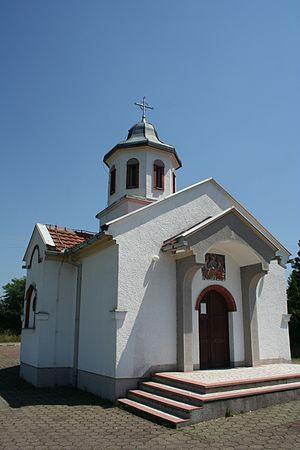
Grnčara est un village de Serbie situé sur le territoire de la Ville de Loznica, district de Mačva. Au recensement de 2011, il comptait 577 habitants.